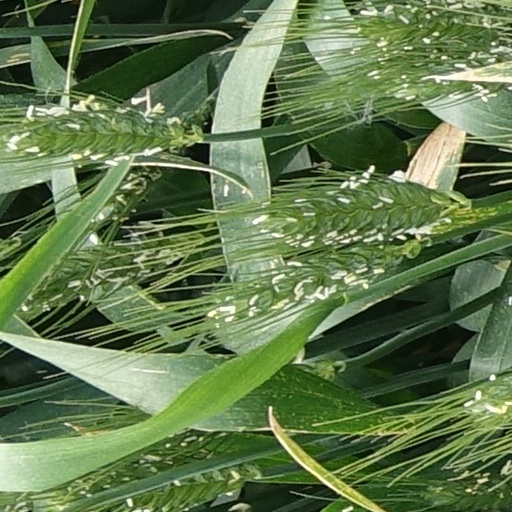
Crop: wheat